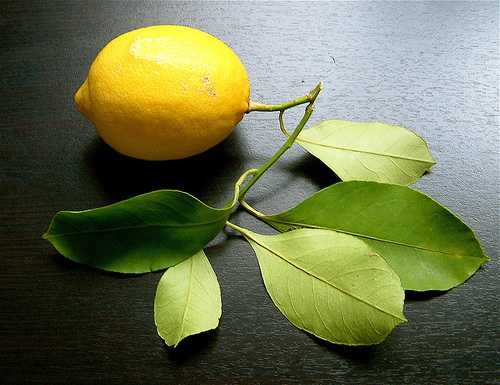
Label: Lemon